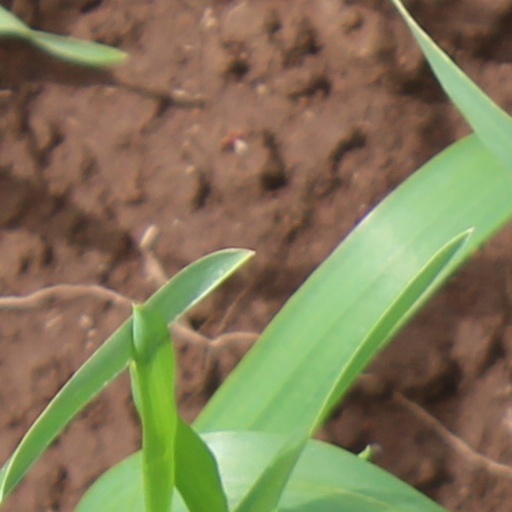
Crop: wheat